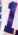
Number: 1